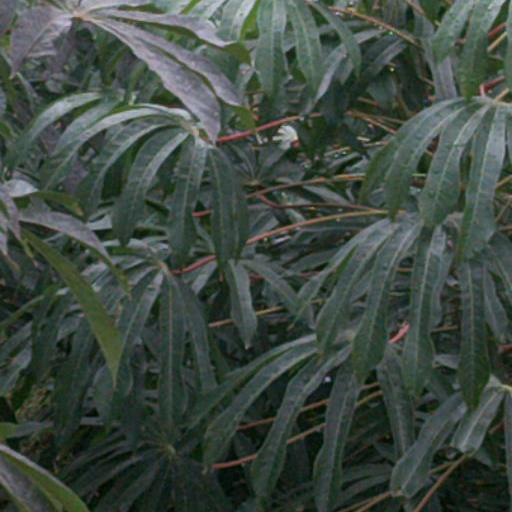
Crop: cassava